Netto (film)

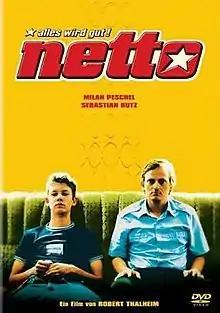
DVD cover

Netto is a 2005 film directed by Robert Thalheim. It is a story of father-son relationship in post-unification Berlin. The song "Mein bester Kumpel" by Peter Tschernig is used throughout the film.